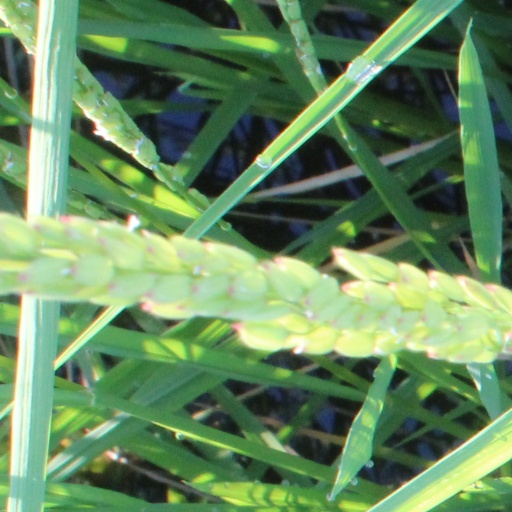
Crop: rice